Wind quintet

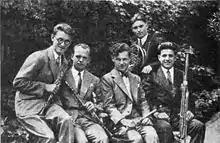
The Prague Wind Quintet, c. 1931

A wind quintet, also known as a woodwind quintet, is a group of five wind players (most commonly flute, oboe, clarinet, French horn and bassoon).